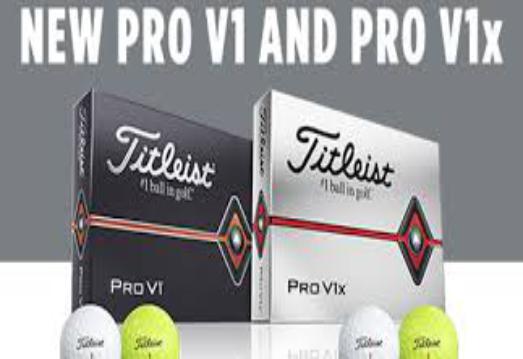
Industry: Sports